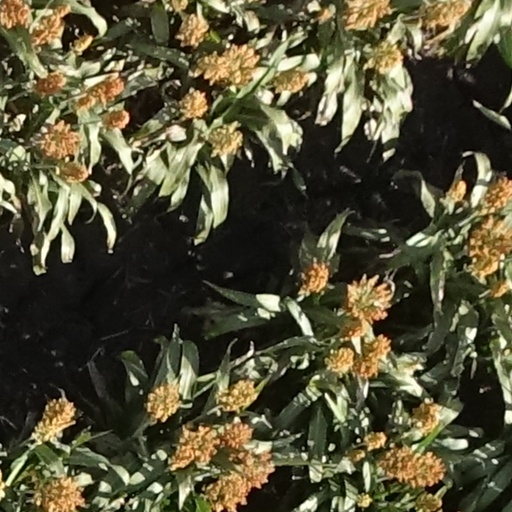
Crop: sorghum